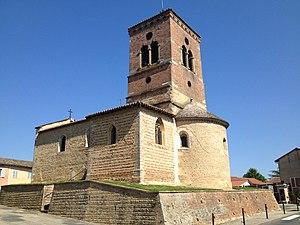
L'église Saint-Pierre est une église située à Monthieux, en France.
Monthieux est une commune française, située dans le département de l'Ain en région Auvergne-Rhône-Alpes.
Il est également nommé Artaud II de Lyon par certains auteurs.